Campus of Texas A&M University

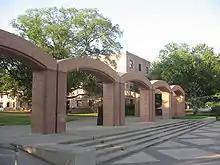
Corps Arches in front of the Quadrangle

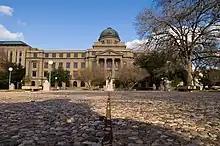
Academic Building

The eastern region of campus, or "East Campus," is commonly cited as beginning to the east of Evans library and continuing to the Texas Avenue border of Texas A&M University's College Station campus. Buildings on this side of campus include the majority of architecture buildings as well as a few engineering buildings and the administration building.